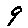
Label: 9